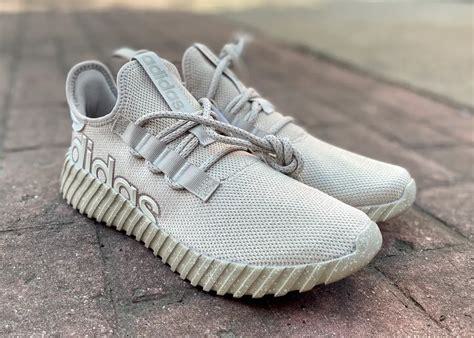
Brand: Adidas
Model: Kaptir